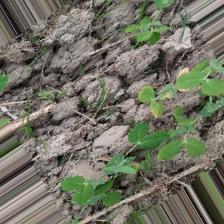
Label: Normal